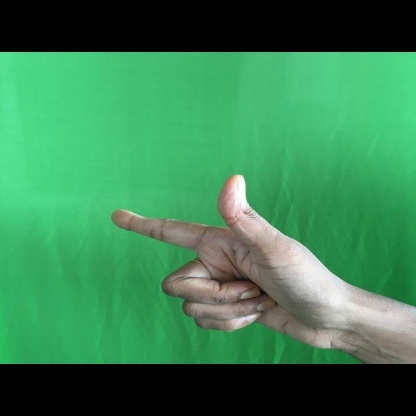
Mudra: Chandrakala